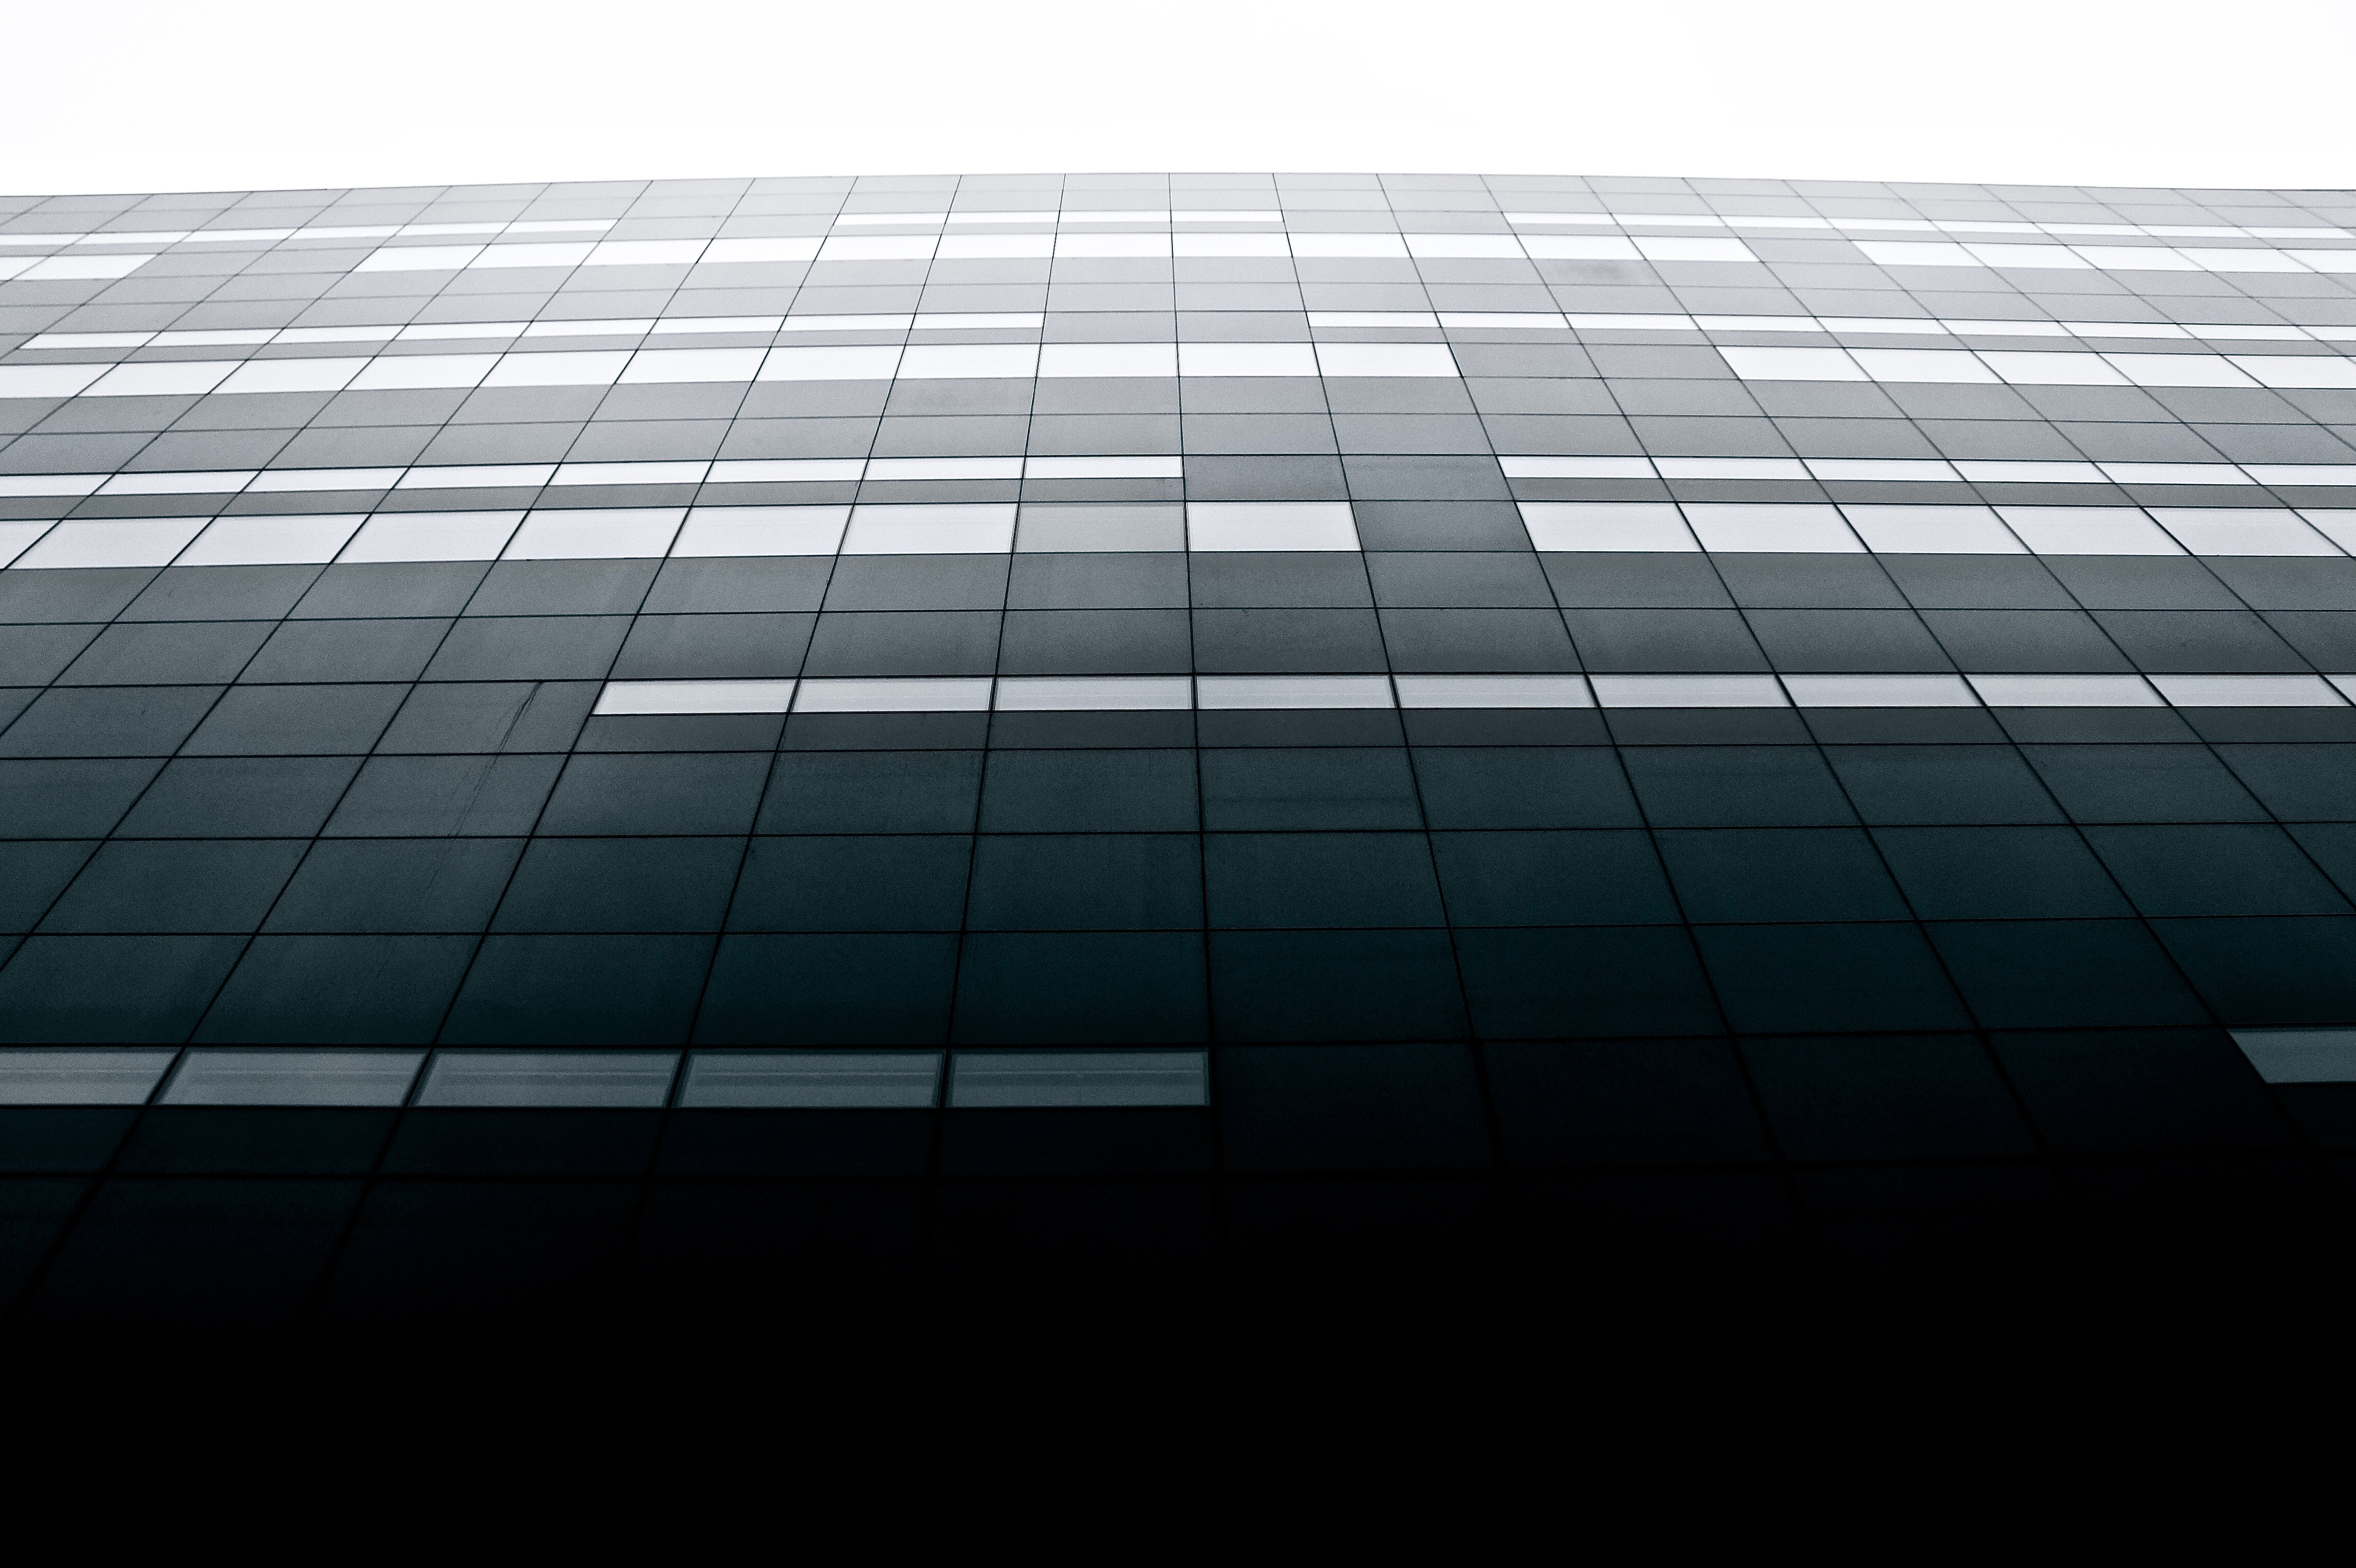
light, black and white, architecture, sunlight, building, atmosphere, skyscraper, symmetrical, line, reflection, symmetry, denmark, copenhagen, shape, daylighting, Black Diamond